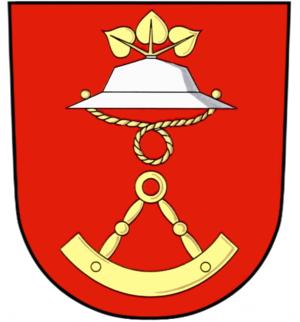
Brloh est une commune rurale du district de Pardubice, dans la région de Pardubice, en République tchèque. Sa population s'élevait à 229 habitants en 2018.